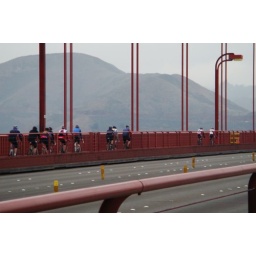
Cycling group over golden gate bridge